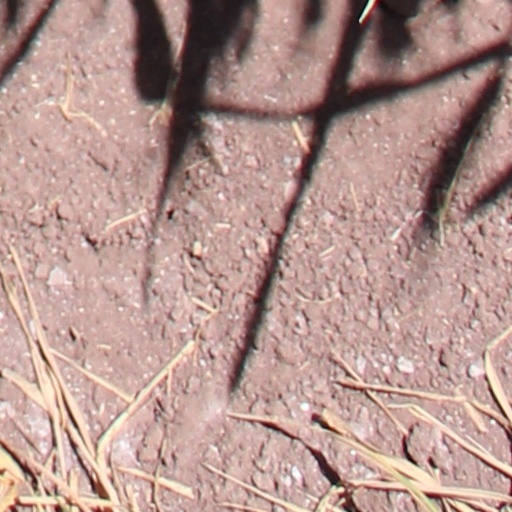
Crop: wheat